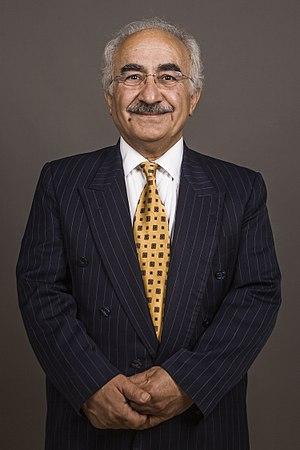
Photographie réalisée par Yekta Uzunoğlu pour sa page Wikipédia.
Yekta Uzunoğlu en turc, ou Yekta Geylani en kurde, est un écrivain, traducteur, médecin, militant des droits de l'homme et entrepreneur kurde né à Silvan le 10 mai 1953.